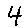
Label: 4